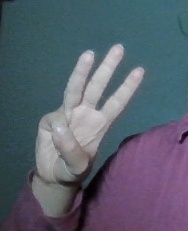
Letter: thaa